Junkers Jumo 211

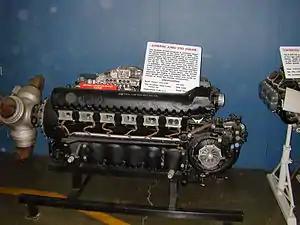
Jumo 211D engine, mounted inverted in this photo

The Jumo 211 was a German inverted V-12 aircraft engine, Junkers Motoren's primary aircraft engine of World War II. It was the direct competitor to the Daimler-Benz DB 601 and closely paralleled its development. While the Daimler-Benz engine was mostly used in single-engined and twin-engined fighters, the Jumo engine was primarily used in bombers such as Junkers' own Ju 87 and Ju 88, and Heinkel's H-series examples of the Heinkel He 111 medium bomber. It was the most-produced German aero engine of the war, with almost 70,000 examples completed.